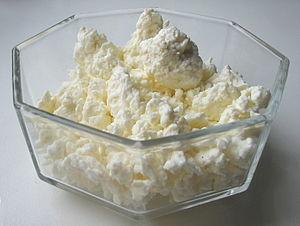
Le quark est un type de produit laitier fabriqué par le réchauffement du lait jusqu'à ce que le phénomène de caillage se produise. Il peut être classé en tant que fromage frais, bien que, dans certains pays, il soit traditionnellement considéré comme étant un produit laitier fermenté. Le quark traditionnel est fait sans présure, mais dans certaines laiteries modernes, cette dernière est utilisée. Il est doux, blanc et jeune, et ne contient généralement pas de sel ajouté.